Easter Week 2006 tornado outbreak sequence

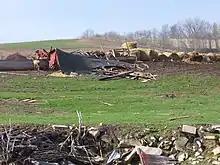
F1 damage to a farm near Anamosa, Iowa.

On April 13, a complex of severe thunderstorms formed in eastern Iowa, bringing many reports of large hail along with unexpected reports of strong tornadoes, some with debris. The worst impacts were felt in the Iowa City area, where significant damage and numerous injuries were reported, in addition to at least one death across the region.